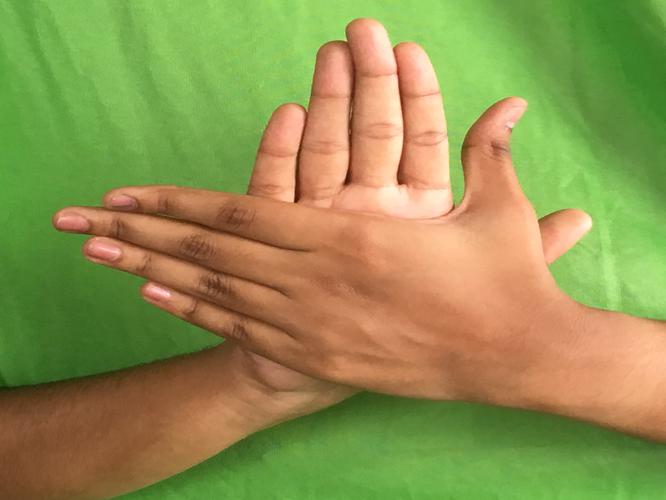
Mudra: Chakra
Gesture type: double_hand